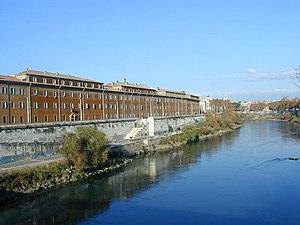
L’Arsenal pontifical, en italien : Arsenale pontificio se trouvait dans le port fluvial de Ripa Grande de Rome en Italie. Il se trouvait juste en aval du Pont antique Sublicius, en italien : Ponte Sublicio.